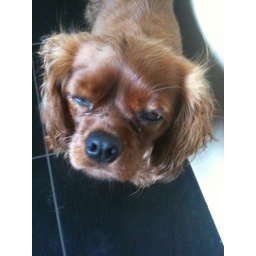
Dog was wormed last night, is eating grass all day, soon to puke/ crap all over the house.